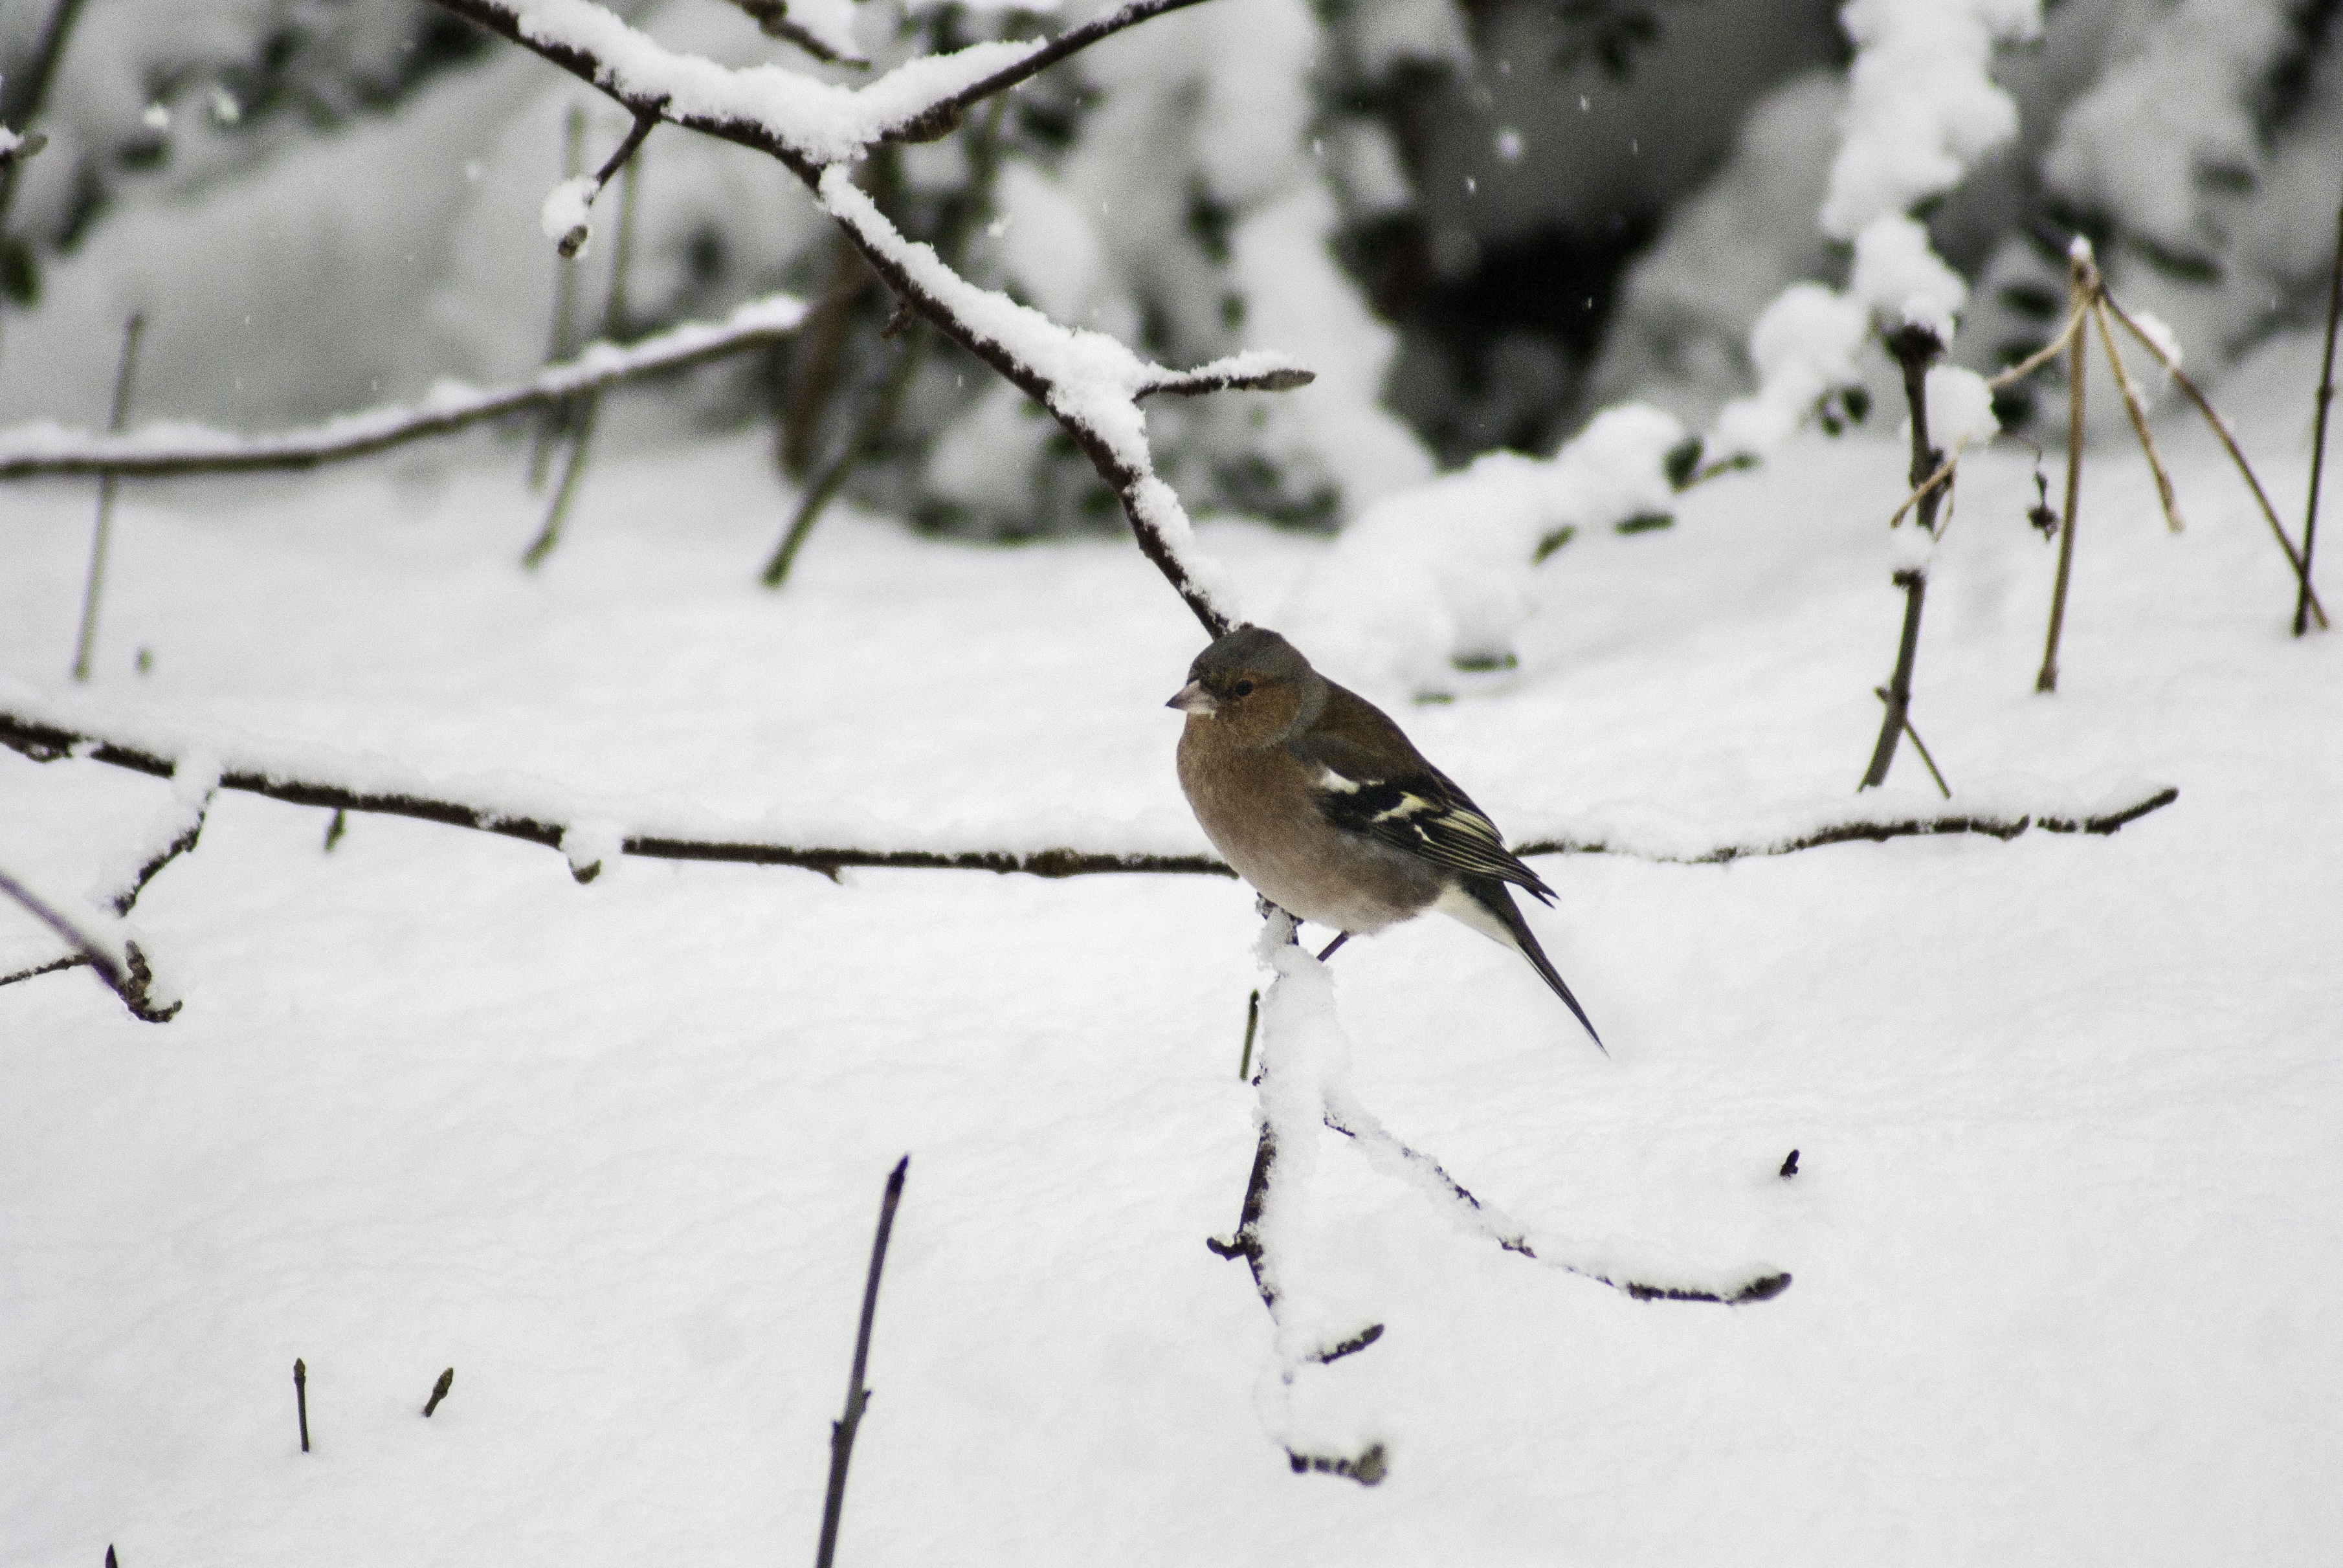
branch, snow, cold, winter, bird, white, leaf, wildlife, spring, park, weather, garden, season, fauna, twig, winter landscape, animals, snowy branches, old world flycatcher, namur, louise marie, perching bird